The Garden (2006 film)

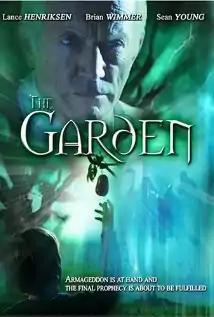
Film poster

The Garden is an American drama-horror film from 2006. It was directed by Don Michael Paul, written by Sam Bozzo, starring Lance Henriksen and Brian Wimmer. The film was produced under the working title River to Havilah.